High Street drill hall, Dunkeld

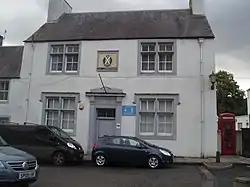
High Street drill hall

The High Street drill hall was a military installation in Dunkeld.